Liberation Church

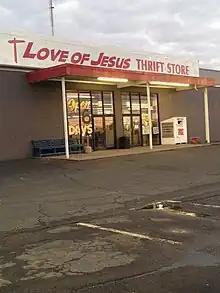
Storefront of Love of Jesus Thrift Store, which is now Liberation Thrift.

The church was renamed to Celebration Church & Outreach Ministry in 2015 after the former pastor was indicted on sexual assault charges against two girls in 2013. After this, church attendance declined significantly and there were many changes in pastors.